2 South African Infantry Battalion

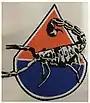
Delta Armoured Squadron with 2 SAI

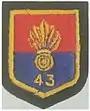
43 Field Artillery with 2 SAI

This accounts for the unit insignia including at the top the number "2" in infantry colours, with the St Barbara's lightning flash representing the artillery in the middle and armour's old heraldic colours at the bottom.